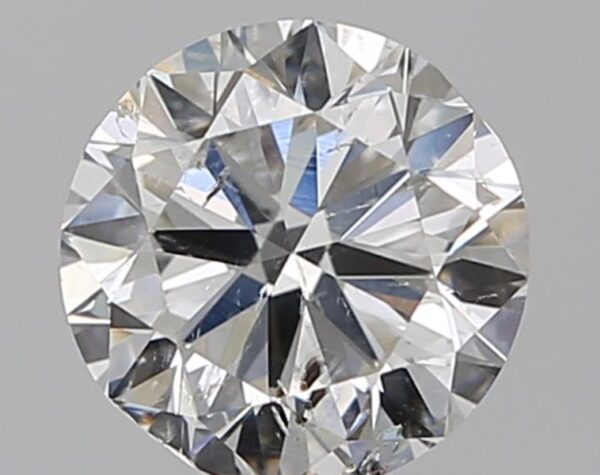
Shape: round
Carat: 1
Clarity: SI2
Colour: G
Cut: VG
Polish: VG
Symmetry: GD
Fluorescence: N
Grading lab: IGI
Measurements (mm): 6.32 x 6.25 x 3.87